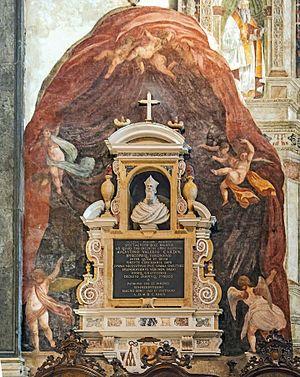
La cathédrale Santa Maria Matricolare, appelée aussi Duomo di Verona, est la cathédrale du diocèse de Vérone en Vénétie, dans le nord-est de l'Italie. Elle se trouve dans le centre-ville de Vérone.
Agostino Valier est un cardinal italien du XVIᵉ siècle.